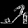
Label: Sandal